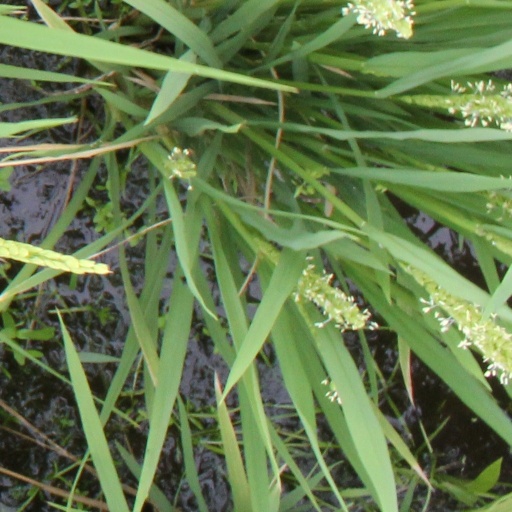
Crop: rice